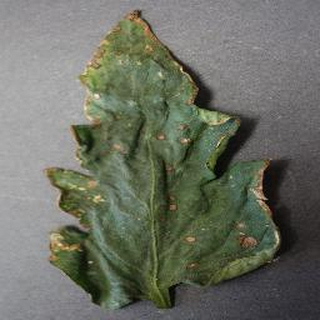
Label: tomato_bacterial_spot